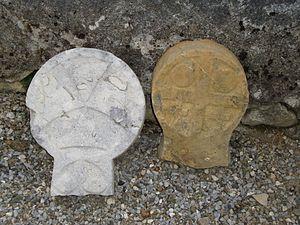
Camou-Cihigue est une commune française, située dans le département des Pyrénées-Atlantiques en région Nouvelle-Aquitaine.
Camou est une ancienne commune française du département des Pyrénées-Atlantiques. En 1836, la commune fusionne avec Cihigue pour former la nouvelle commune de Camou-Cihigue.